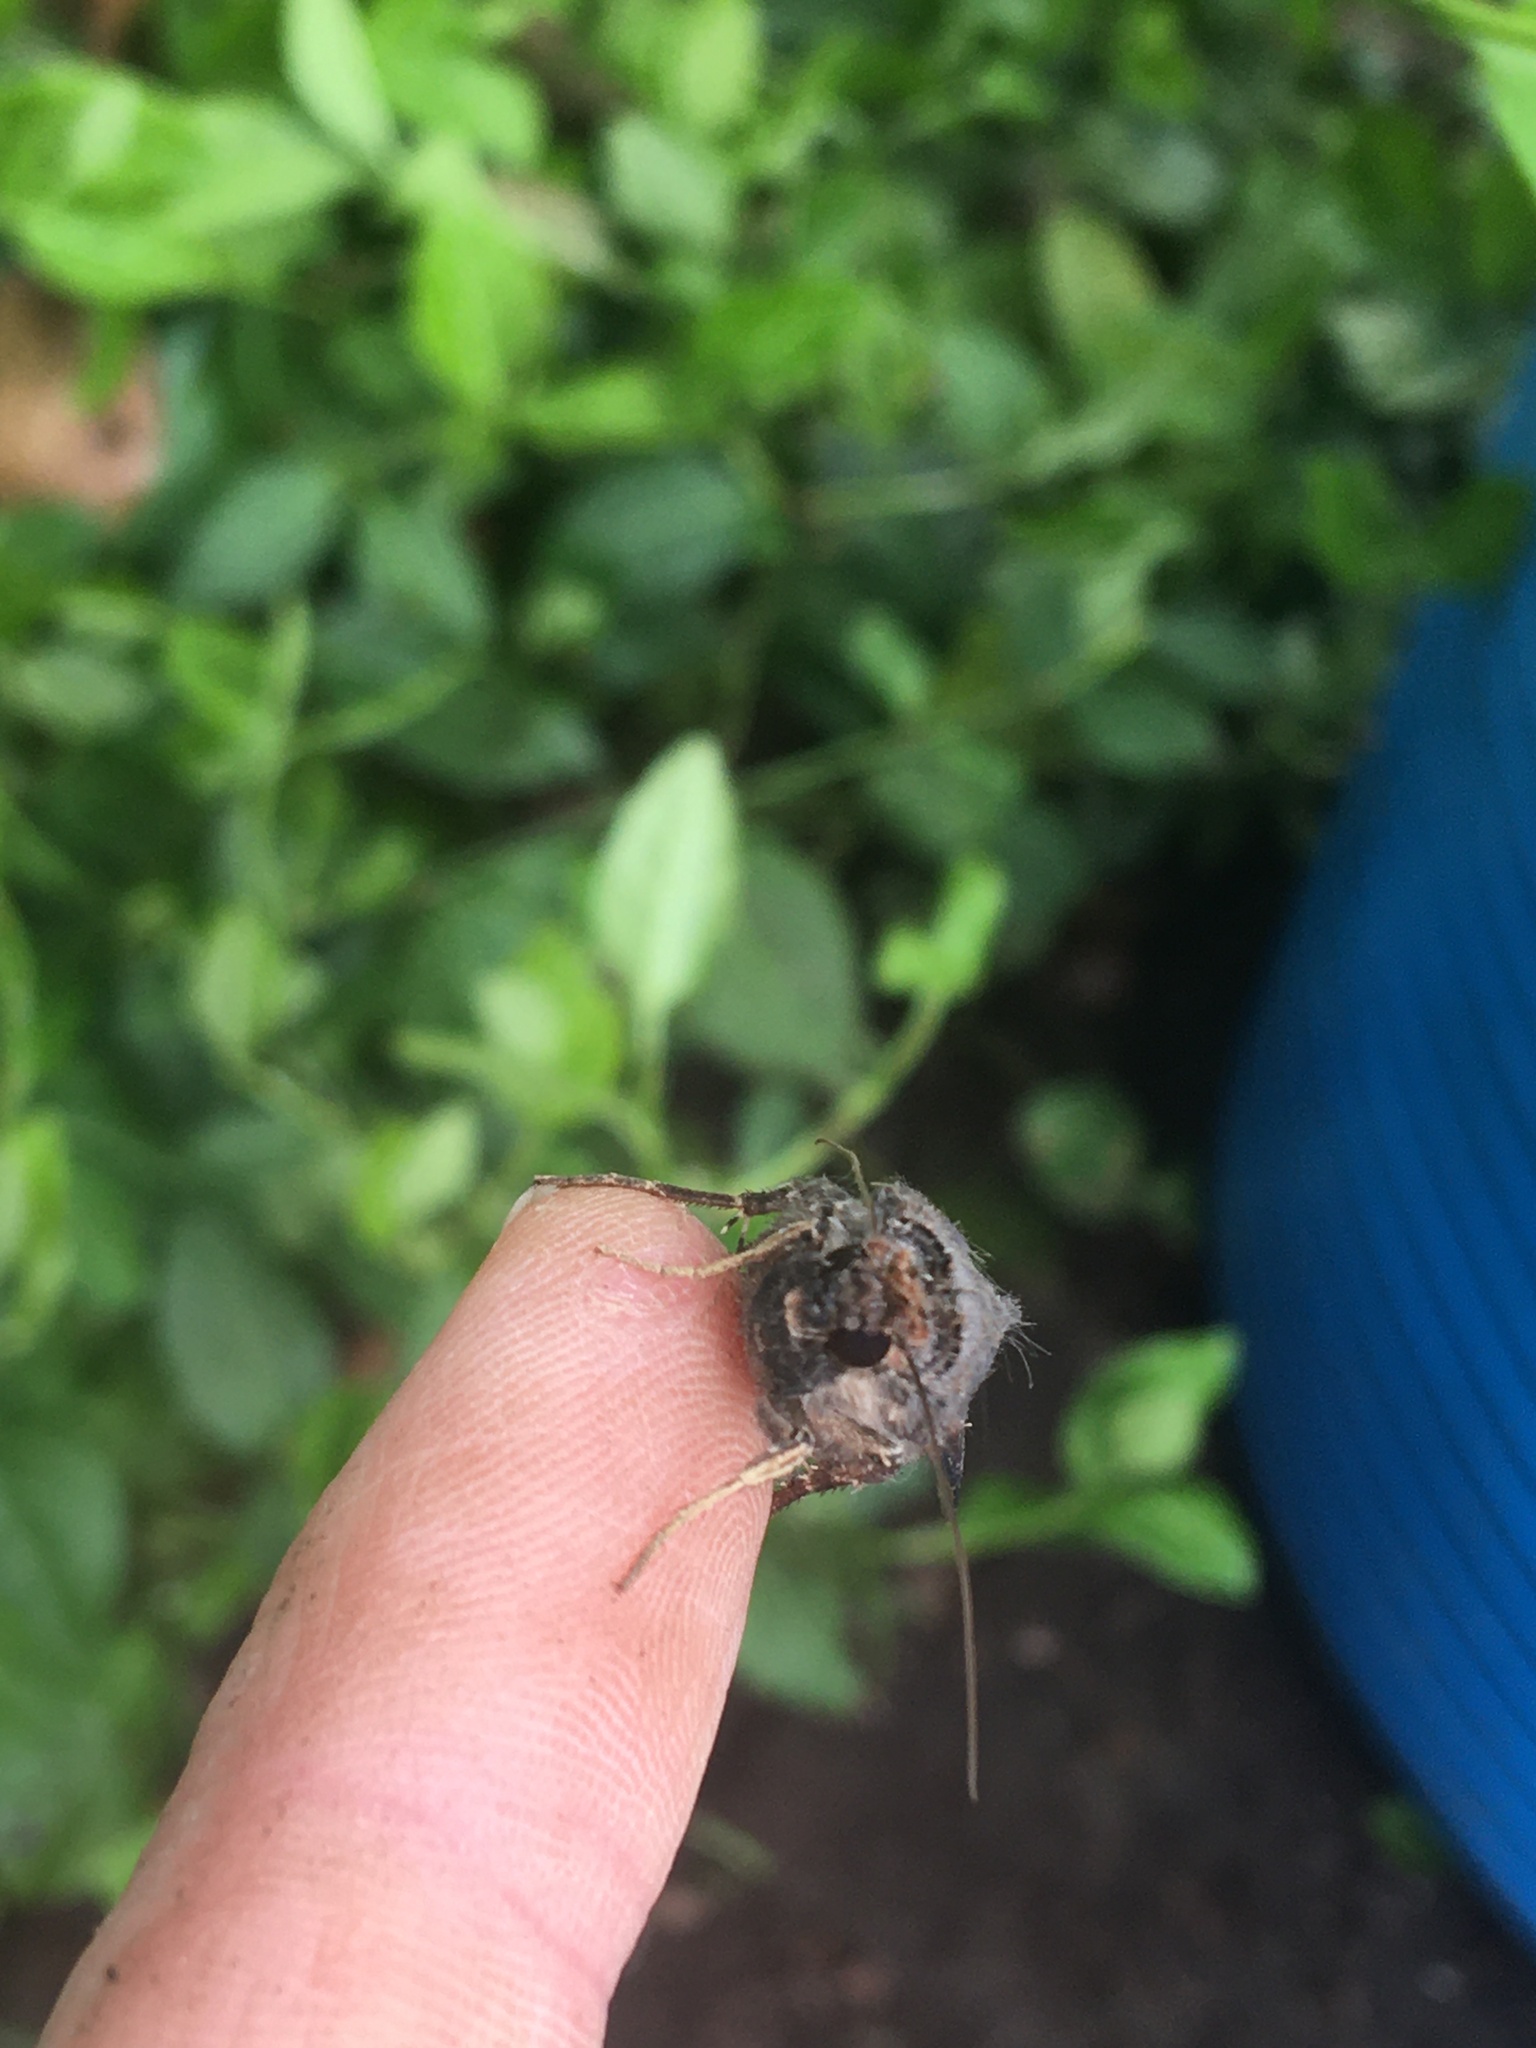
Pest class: cutworms